Haplogroup D-Z27276

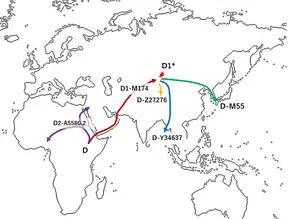
Likely migration route of haplogroup D according to Haber et al. 2019

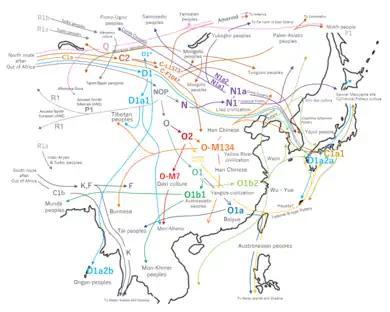
Migration route of haplogroup D

Haplogroup D-Z27276 also known as Haplogroup D1a1 is a Y-chromosome haplogroup. It is one of two branches of Haplogroup D1, one of the descendants of Haplogroup D. The other is D-M55 which is only found in Japan.